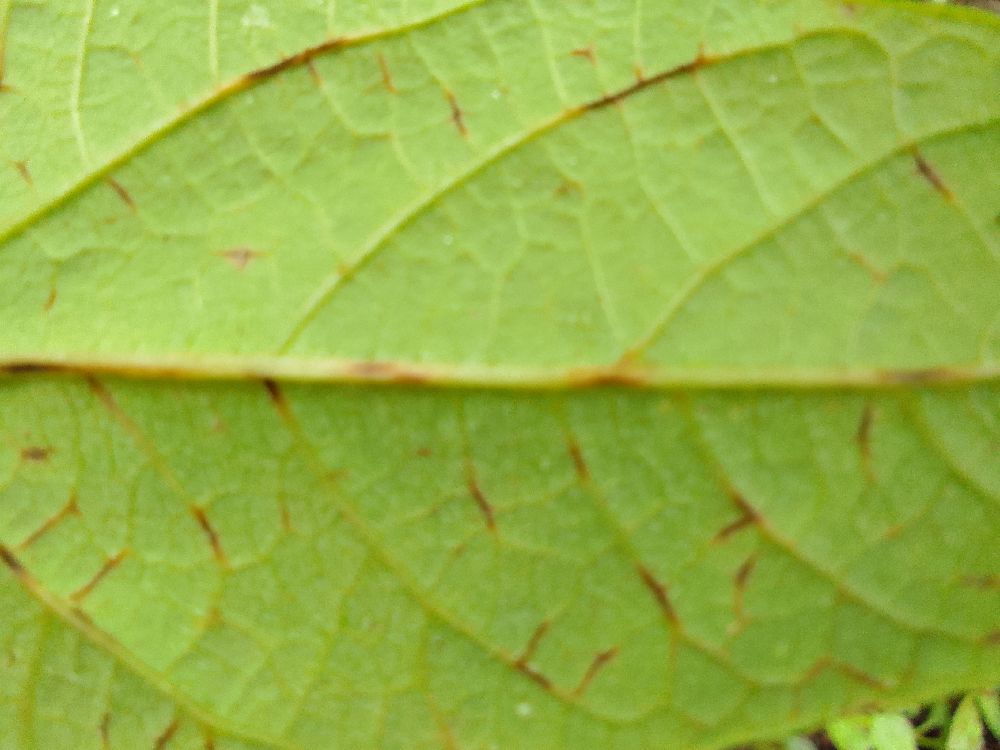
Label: anthracnose